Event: Nepal Earthquake
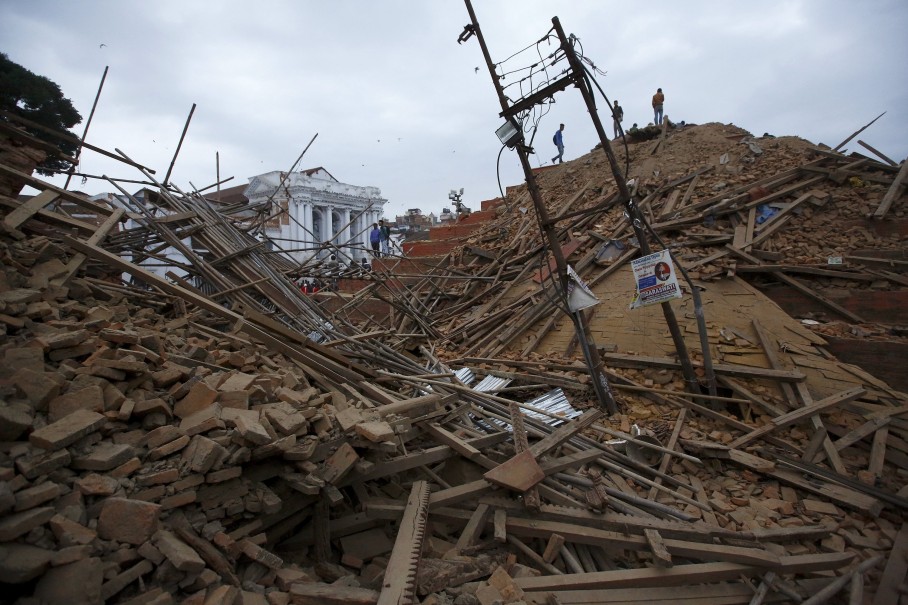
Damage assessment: damage